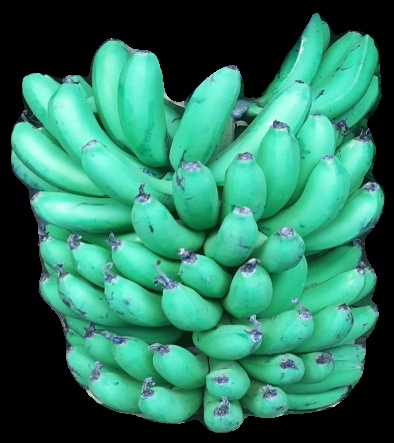
Variety: pachbale
Grade: grade1